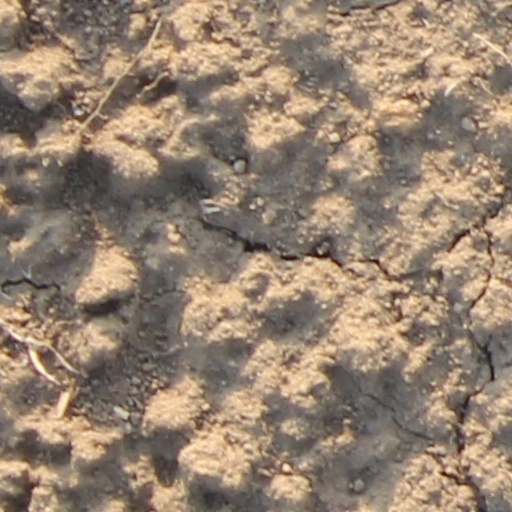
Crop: wheat